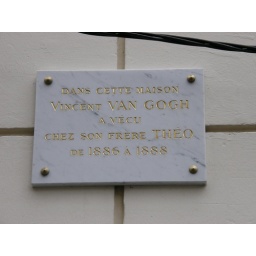
Plaque by the door to Van Gogh's house on Rue Lepic, Montmartre, Paris.